Arndt Jorgens

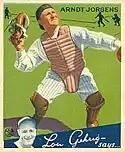
Jorgens's 1934 Goudey baseball card

During a game in July 1932, Dickey got into a fistfight with Carl Reynolds, breaking his jaw, and was suspended for a month. Jorgens became the Yankees' starting catcher during Dickey's suspension. In 26 games as the Yankees primary catcher, Jorgens hit .169. Dickey and Jorgens were the only two catchers for the Yankees during the 1932 World Series. Dickey played in all games and Jorgens did not play in the series, in which the Yankees defeated the Chicago Cubs in four games.